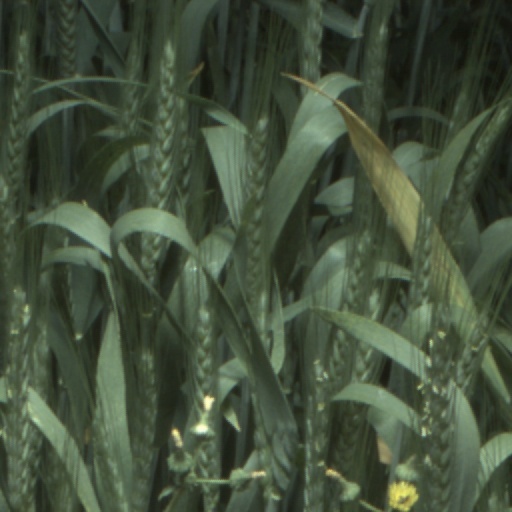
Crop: wheat